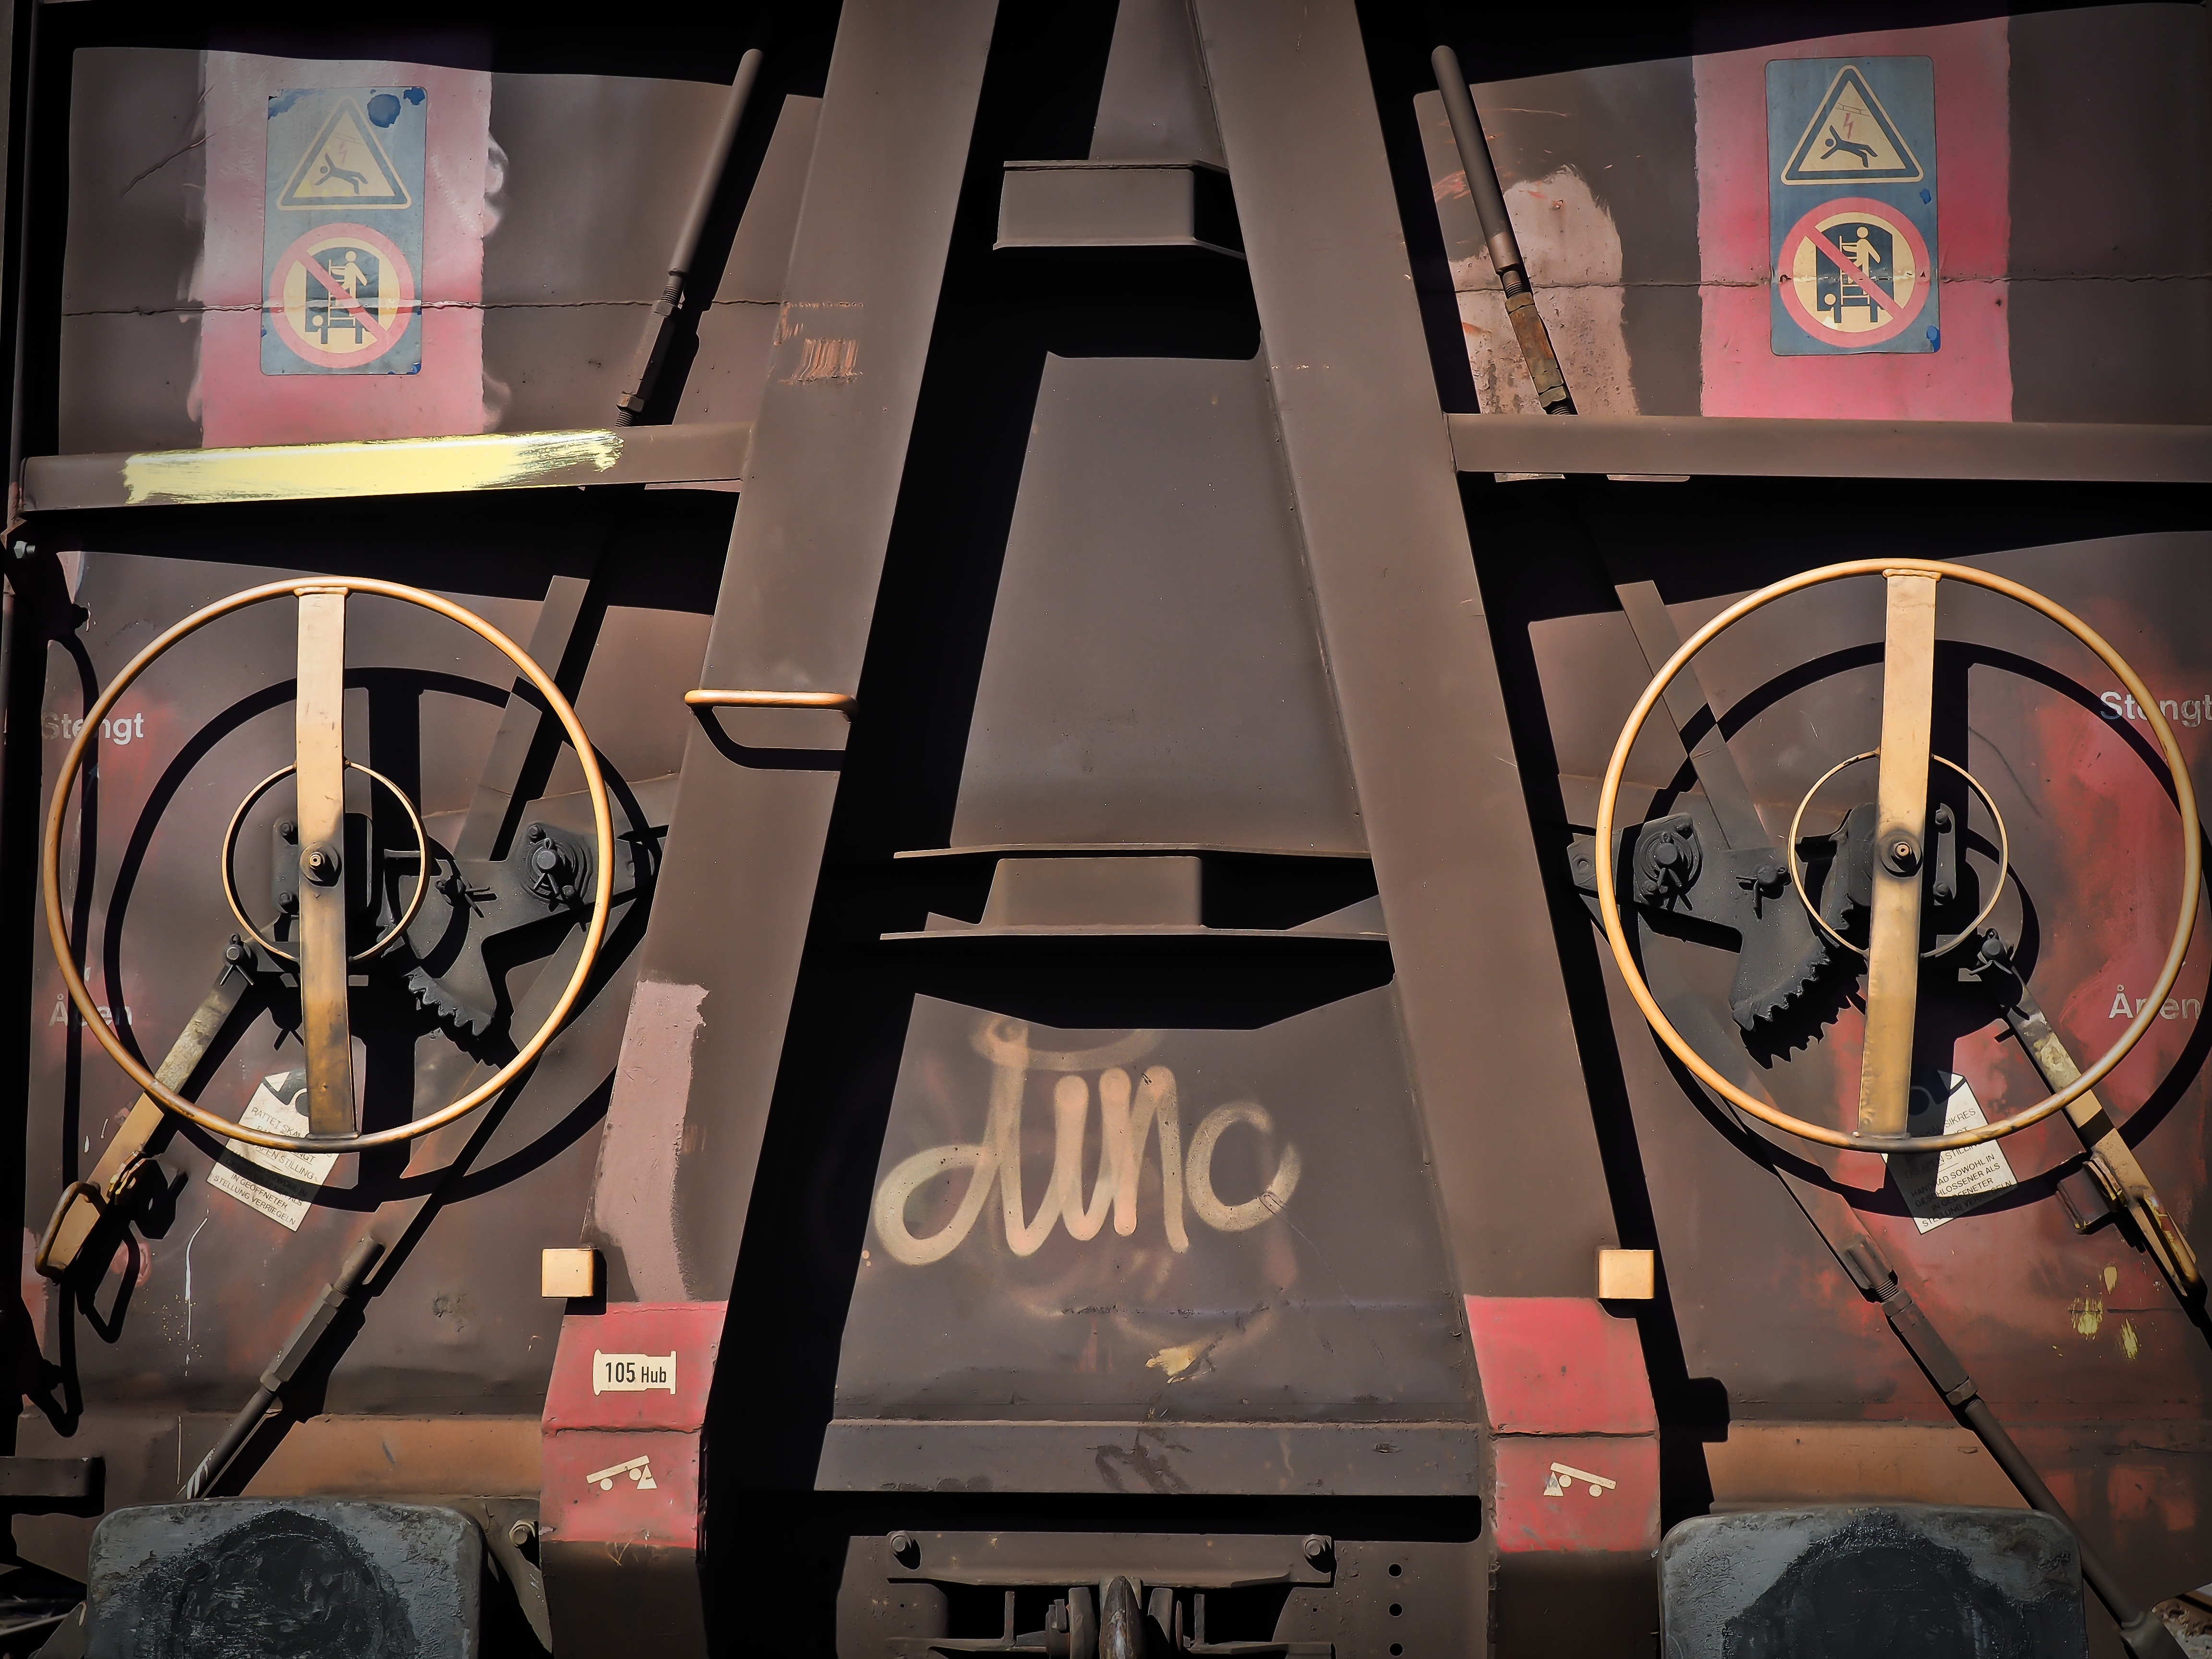
railway, wagon, train, transport, vehicle, metal, design, tourist attraction, abendstimmung, stainless, screenshot, rail traffic, freight train, goods wagons, freight transport, transport of goods, stereophonic sound